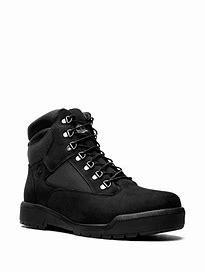
Brand: Timberland
Model: 6 Inch Field